Handmaiden

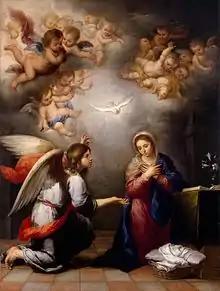
"The Annunciation" by Murillo, 1655–1660, Hermitage Museum, Saint Petersburg

A handmaiden (nowadays less commonly handmaid or maidservant) is a personal maid or female servant. The term is also used metaphorically for something whose primary role is to serve or assist. Depending on culture or historical period, a handmaiden may be of enslaved status or may be simply an employee. The terms "handmaiden" and "handmaid" are synonyms.